Bassae Frieze

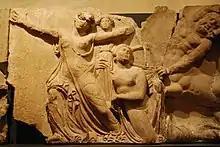
BM 524 Women with cult statue of Artemis being accosted by centaur

Homer relates the events of Polypites birth and the attack of the centaurs, when the ritual procession to gift a girdle in the sanctuary of Artemis is interrupted. While nearing the sanctuary, the procession is set upon by a gang of centaurs, precipitating a brawl, much as had happened at the wedding feast. The first slab of the Centauromachy, BM 526, focuses on a pair of Greeks clad in mantles and fighting barehanded. Although they face in opposite directions, their poses are nearly identical, differing only in that one, BM 526:2, folds his lower left leg under the thigh as he kneels on the back of his adversary. On the next slab, BM 524, the goal of the procession, the ritual sanctuary of Artemis, is indicated by a tree hung with a lion or panther skin in thanksgiving for a successful hunt. The Greek (BM 524:1) who defends the two women against the centaur has no attributes save for the weapon that was held in his right hand. The roughly cut form that extends from the bottom of the fist seems to be the stump of a club. Into the top of the fist is fitted a metal club, requiring a stronger anchor than did the bronze swords attached to fists elsewhere. The hole for the club is therefore twice as wide and deep as those used for swords. This club identifies the hero as Theseus. The two victims of the centaur flank a small statue of Artemis. The axis of the statue is slightly off vertical, for it is not fixed to a base but carried by the priestess, BM 524:3. No base is actually seen, and the poses of the two women preclude there being one behind them. The left leg of the woman who gestures with extended arms, BM 524:4, reaches backward below the statue, where the base would be. The woman who holds the statue, BM 524:3, wraps her peplos around part of its back. As the centaur pulls the garment off her proper left shoulder, it passes behind her neck but does not appear between her nude torso and the statue. It reappears in the priestess's left hand, being drawn from the left, up and to the right. As a result, it must be understood as partially encompassing the lower parts of the statue.